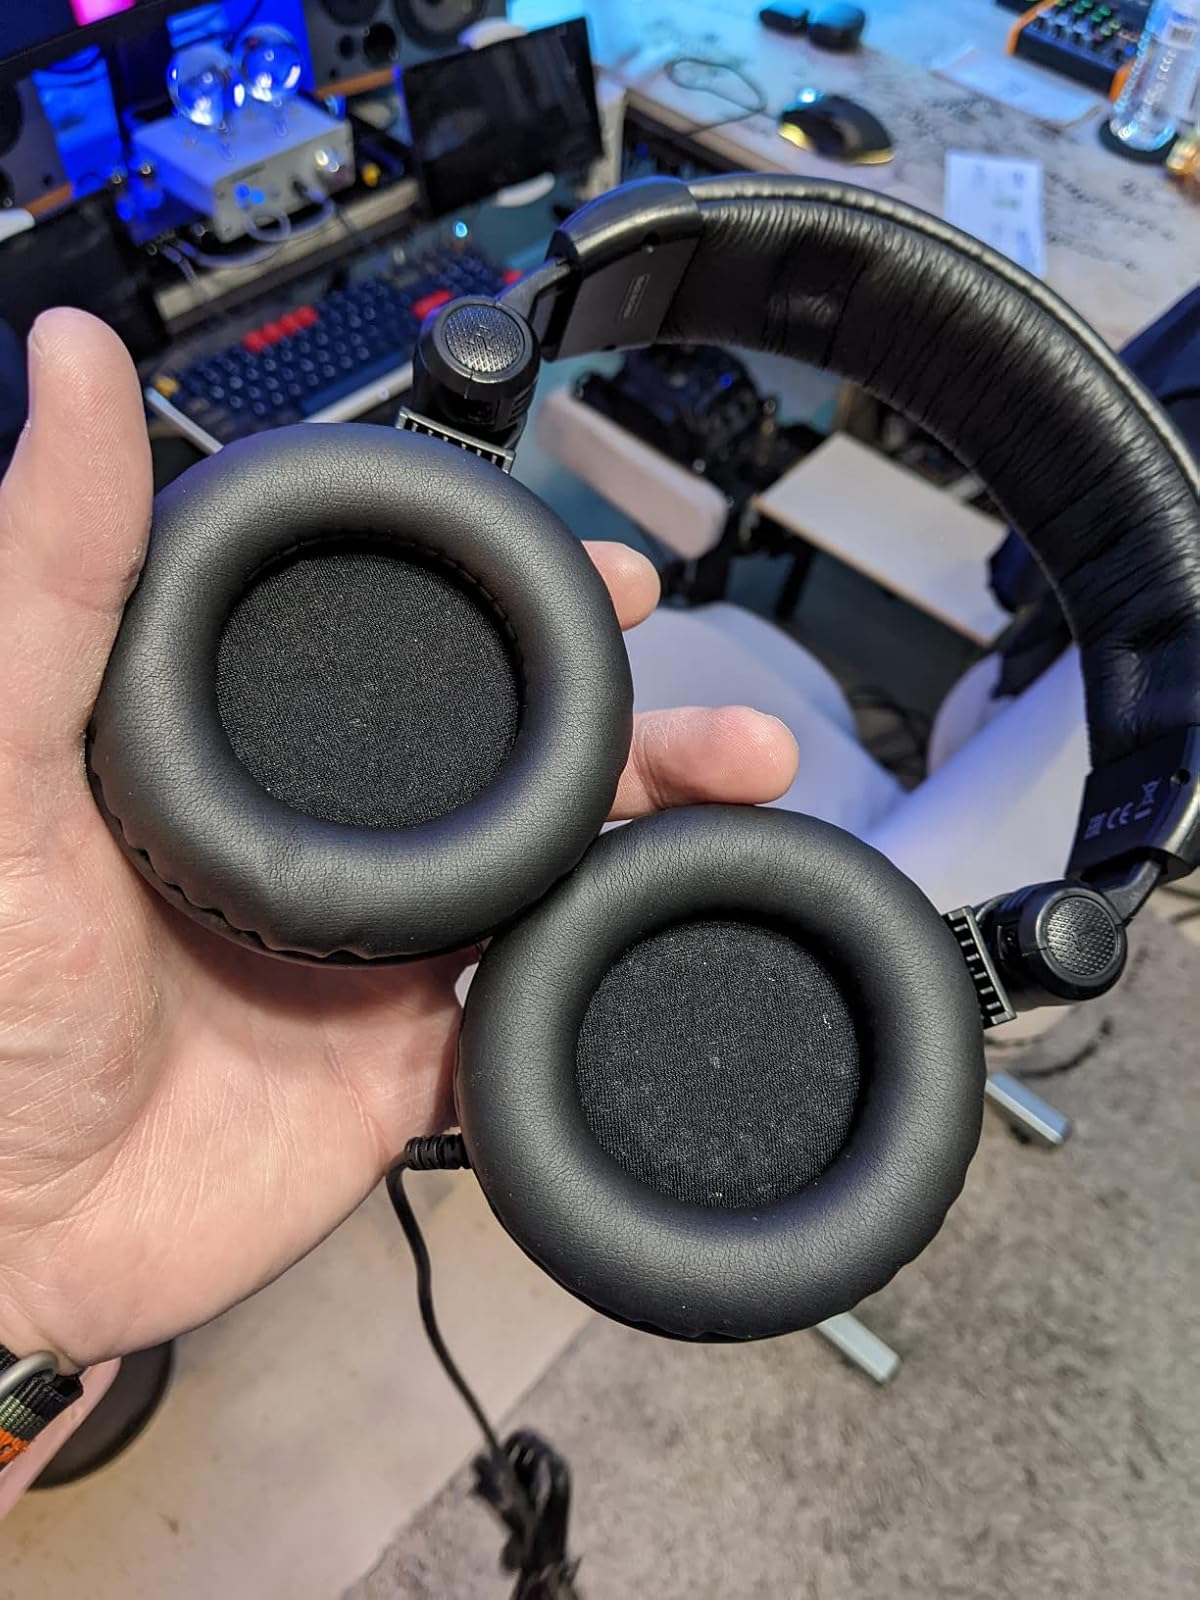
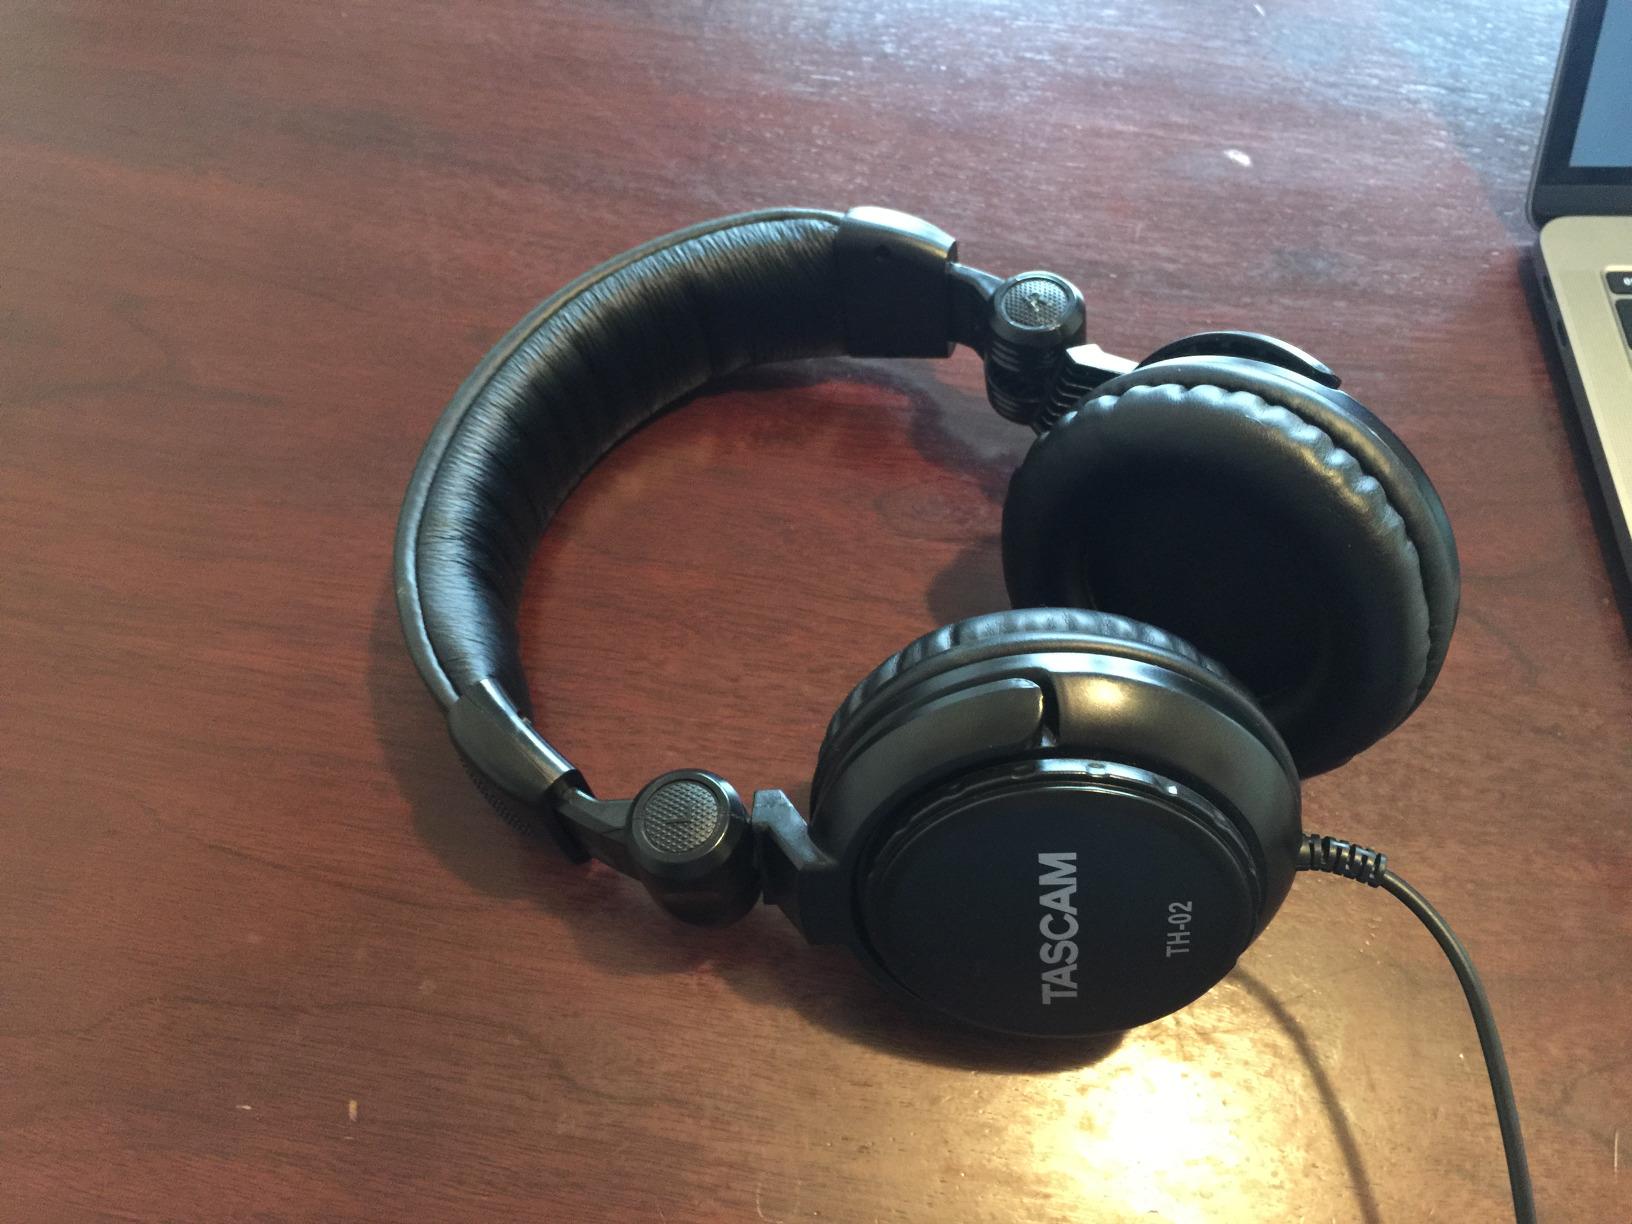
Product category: headphones
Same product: yes